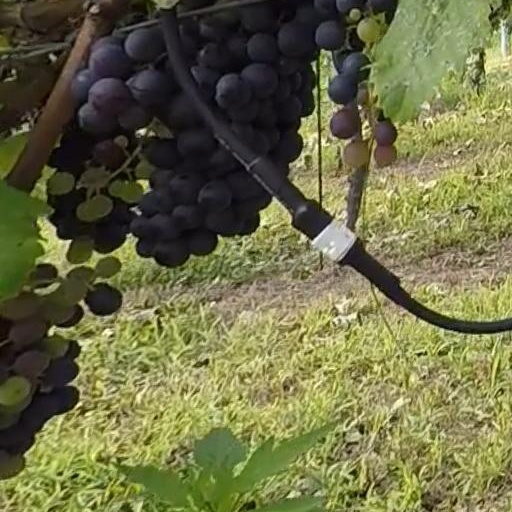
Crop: grape